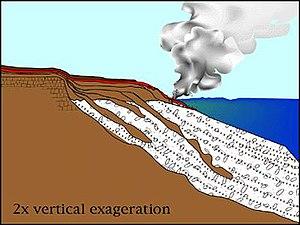
Un delta de lave est une formation volcanique qui peut se former lorsqu'une coulée de lave pénètre dans une étendue d’eau. Le choc thermique provoqué entre la lave et l'eau provoque son refroidissement et sa fragmentation. Les fragments s'accumulent au fond de l’eau jusqu’à atteindre le niveau de la mer, permettant alors à la coulée de lave de continuer sa progression à l'air libre. Les deltas de lave sont généralement associés à un volcanisme effusif de type basaltique produisant de grandes coulées.